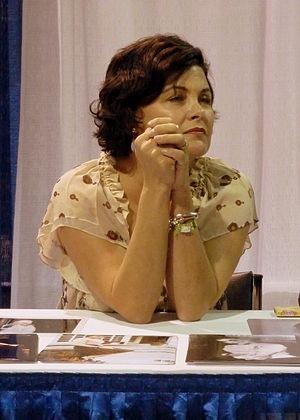
Sherilyn Fenn, née Sheryl Ann Fenn le 1ᵉʳ février 1965 à Détroit est une actrice américaine, connue pour avoir interprété le rôle d'Audrey Horne dans la série culte Mystères à Twin Peaks, ainsi que pour ses rôles dans les films Des Souris et des Hommes et Boxing Helena, et la série Rude Awakening.